American Immigration Lawyers Association

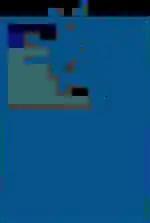
Official AILA Logo

The American Immigration Lawyers Association (AILA), founded on October 14, 1946, is a voluntary bar association of over 15,000 attorneys and law professors who practice and teach immigration law. AILA member attorneys represent U.S. families seeking permanent residence for close family members, as well as U.S. businesses seeking talent from the global marketplace. AILA members also represent foreign students, entertainers, athletes, and asylum seekers, sometimes on a pro bono basis. AILA is a nonpartisan, not-for-profit organization that provides continuing legal education, information, professional services, and expertise through its 38 chapters and over 50 national committees. Its national headquarters are in Washington, D.C.